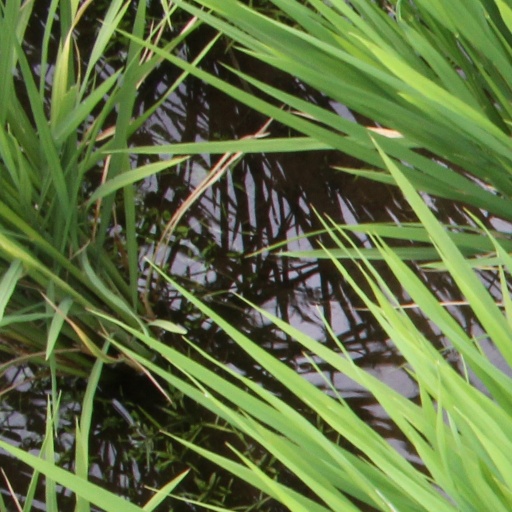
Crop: rice